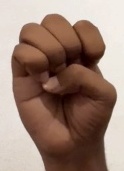
ASL sign: E